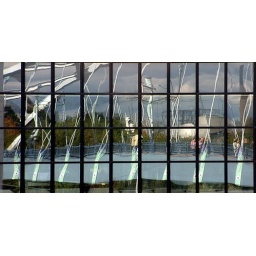
Reflections of the tram bridge and pedestrians in the windows of Ponds Forge International Sports Centre in Commercial Street Sheffield